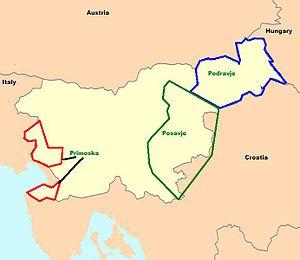
La viticulture en Slovénie existe depuis l'époque des Celtes et des tribus illyriennes, longtemps avant que les Romains ne développent des vignobles en Gaule, dans la péninsule ibérique et en Germanie. Elle a fait de très rapides progrès après l'effondrement de la Yougoslavie indépendante. Aujourd'hui la Slovénie est l'une des plus prospères régions viticoles d'Europe centrale.